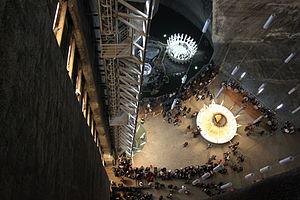
La Roumanie est un État d'Europe de l'Est, le septième pays le plus peuplé de l'Union européenne et le neuvième par sa superficie. La géographie du pays est structurée par les Carpates, le Danube et le littoral de la mer Noire. Située aux confins de l'Europe du Sud-Est et de l'Europe centrale et orientale, la Roumanie a comme pays frontaliers la Hongrie, l'Ukraine, la Moldavie, la Bulgarie et la Serbie.
La « mine de sel de Turda » est une ancienne mine de sel de Roumanie transformée en centre de loisirs et de santé qui se trouve dans le lieu-dit Durgău-Valea Sărată de Turda en Transylvanie. L'entrée dans la mine se fait soit dans le quartier de Turda Nouă par la rue Salinelor 54A, soit dans le centre touristique Salina-Durgău où se trouve l'entrée principale.
La Transylvanie, du latin trans-silvam : « au-delà des forêts » également appelée Ardeal ou Transilvania en roumain, Erdély en hongrois et Siebenbürgen en allemand, est une région du centre-ouest de la Roumanie.